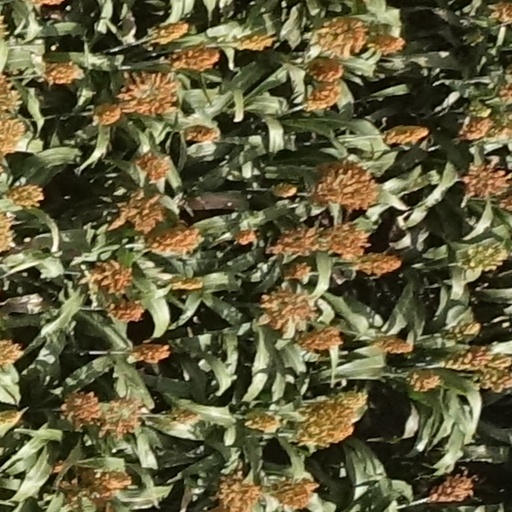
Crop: sorghum